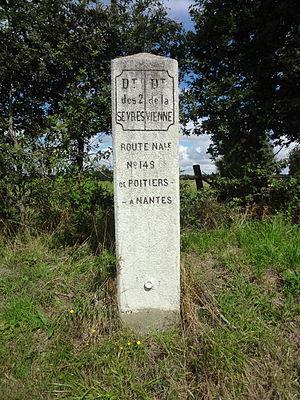
La Ferrière-en-Parthenay est une commune du centre-ouest de la France située dans le département des Deux-Sèvres en région Nouvelle-Aquitaine.